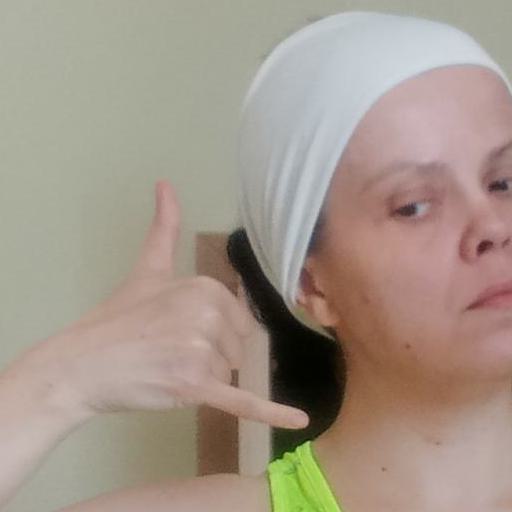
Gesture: call